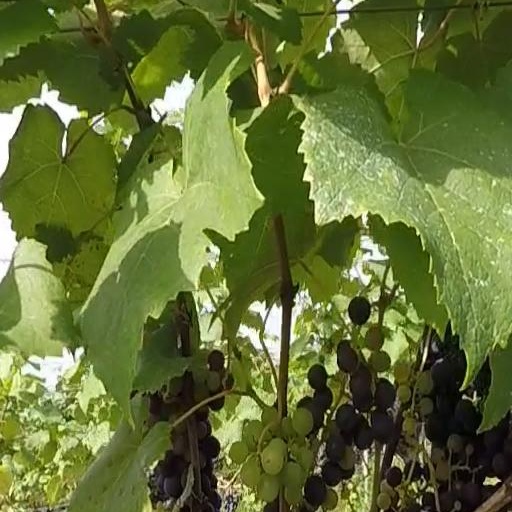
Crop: grape